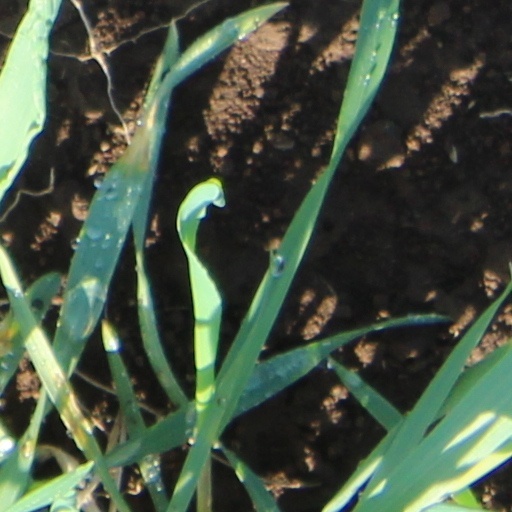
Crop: wheat